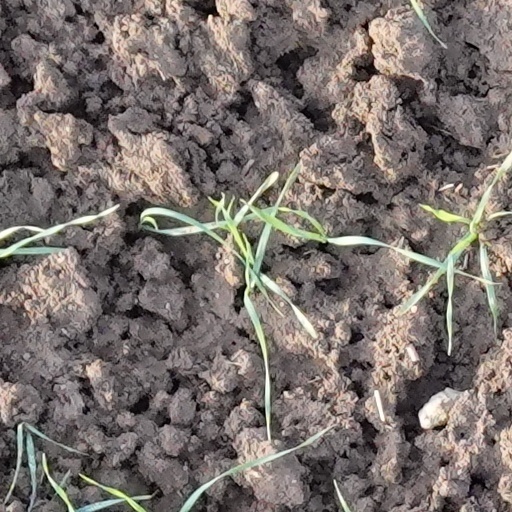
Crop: wheat